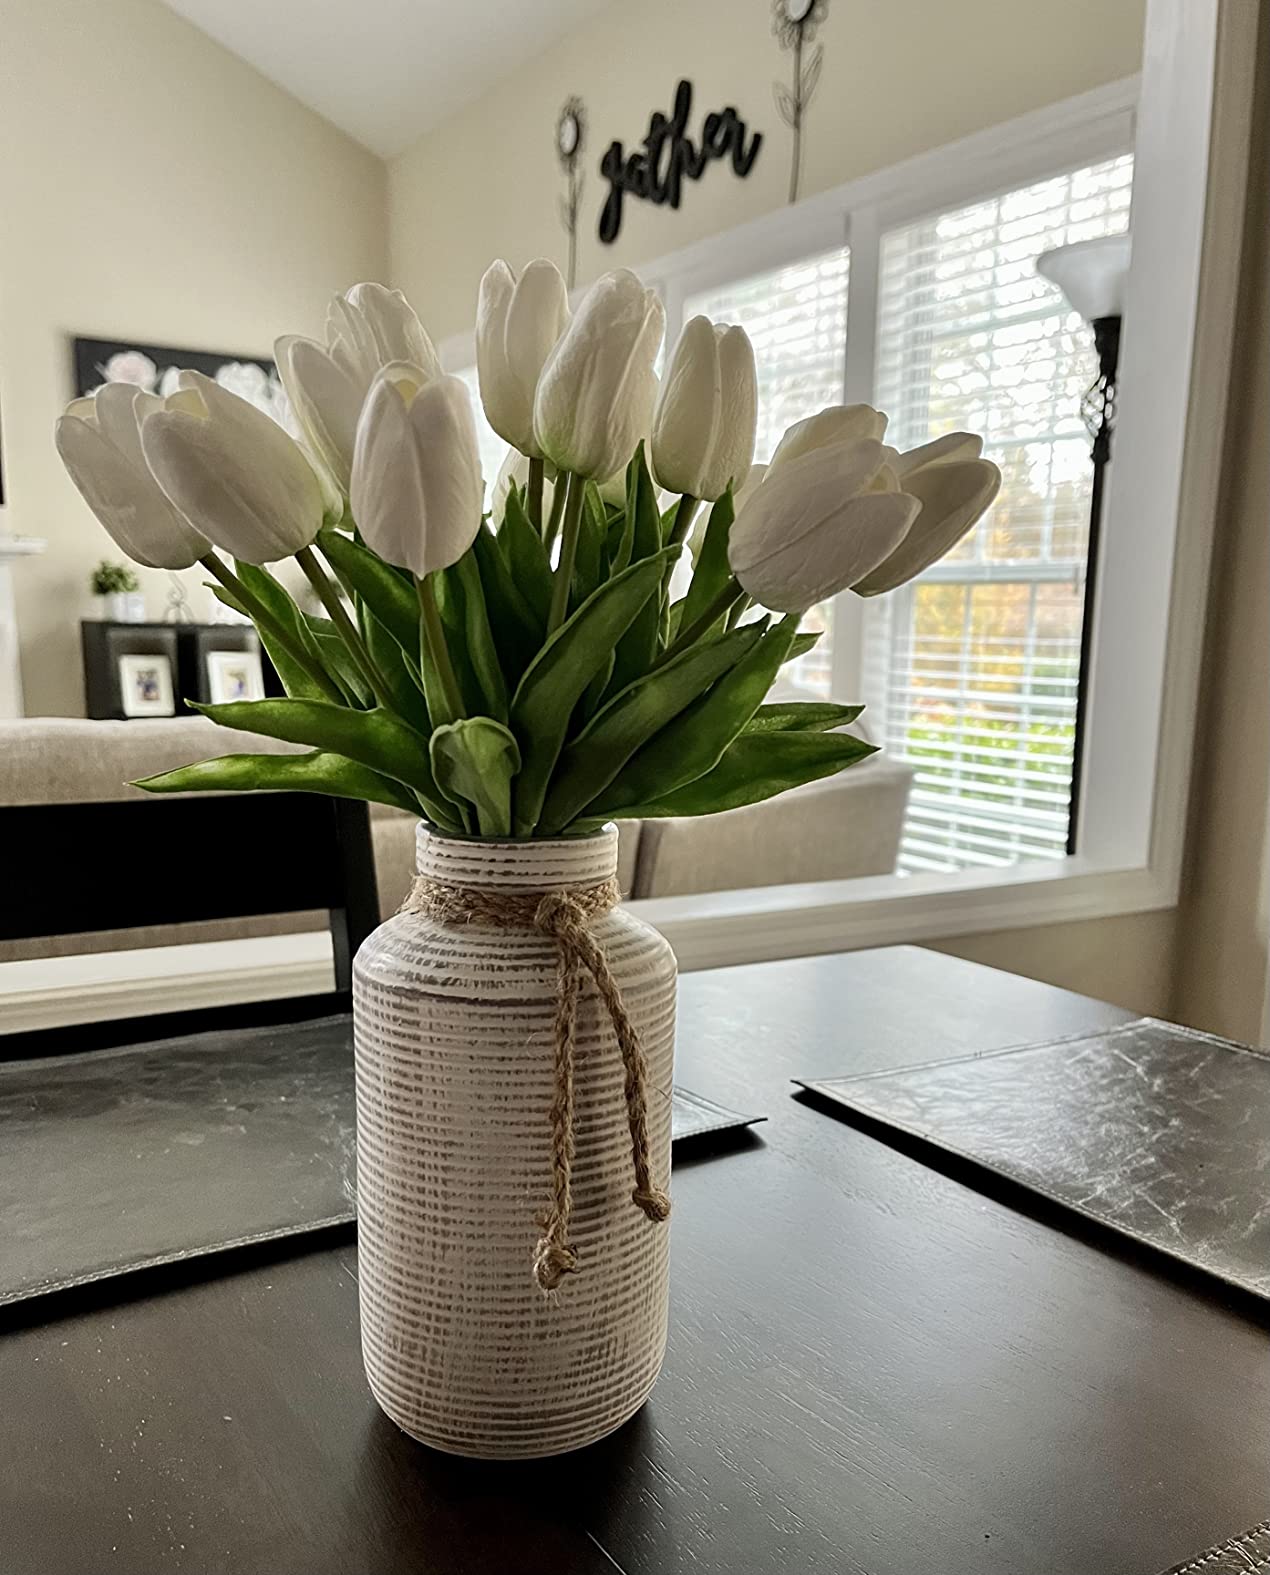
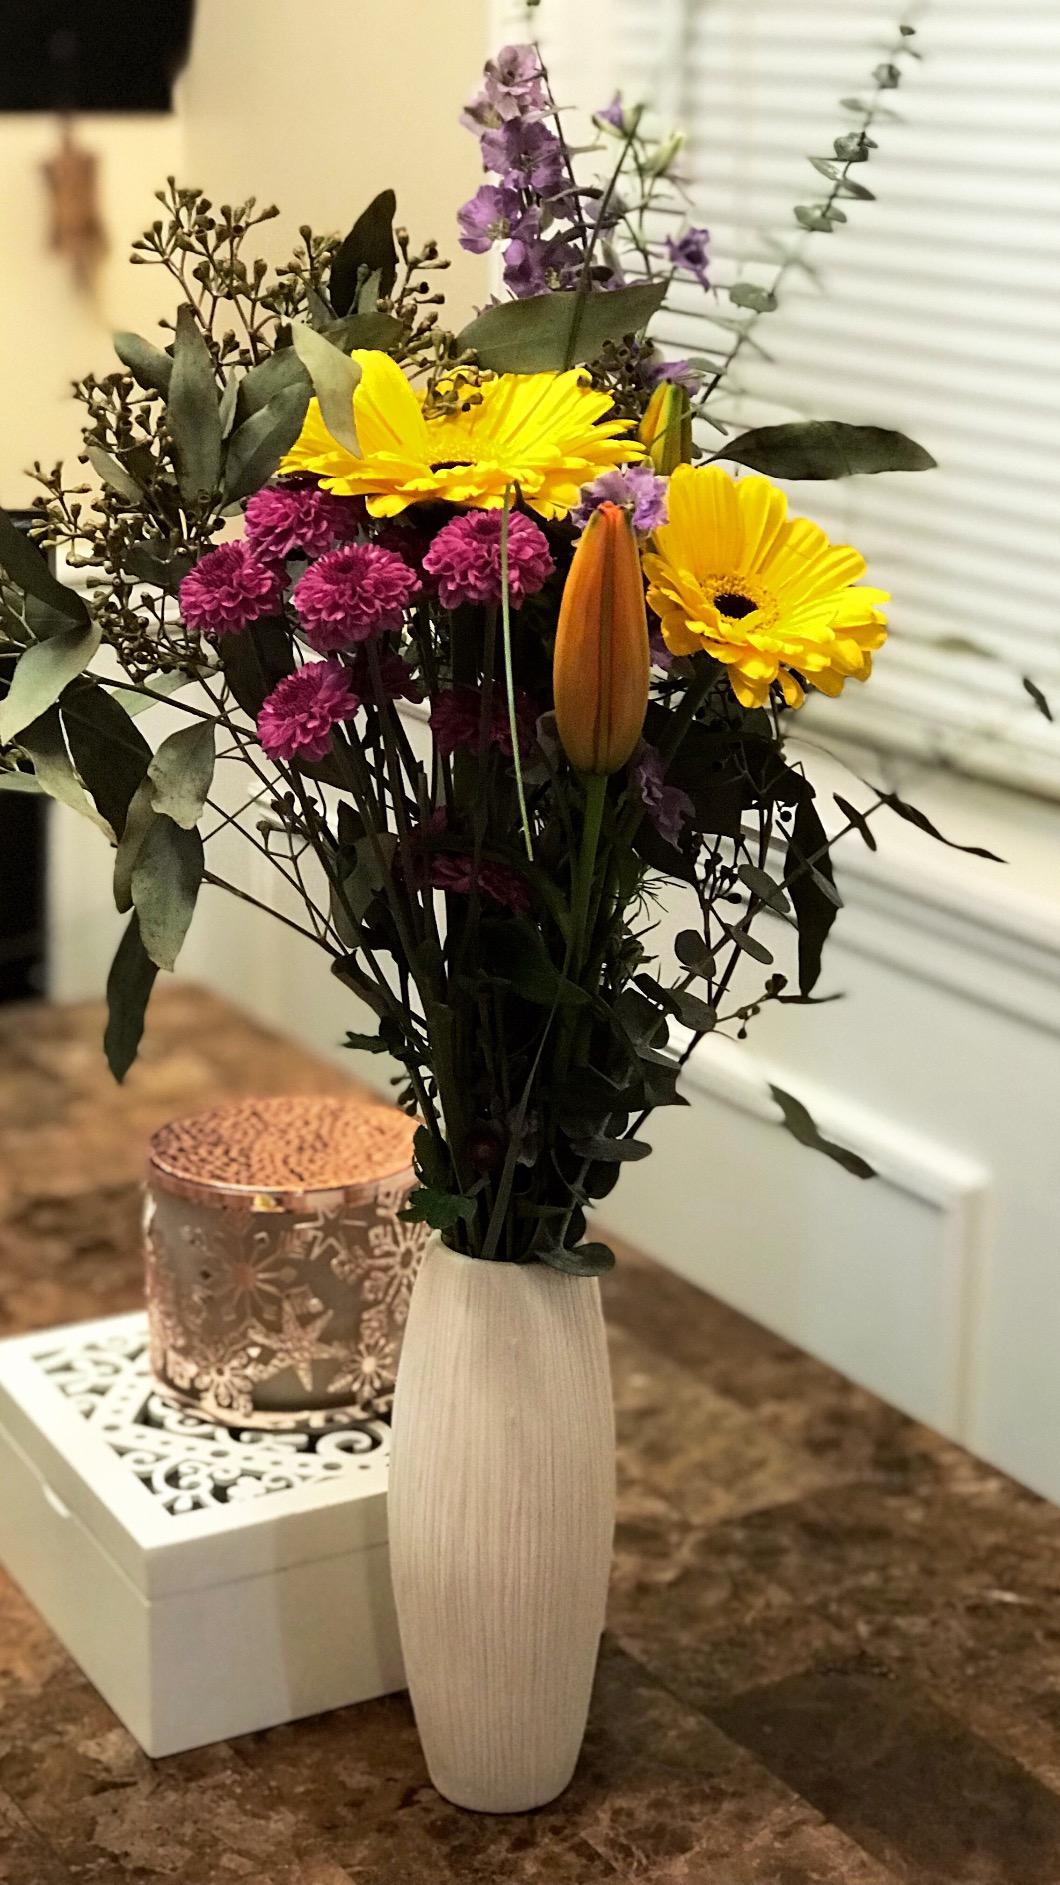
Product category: vase
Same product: no